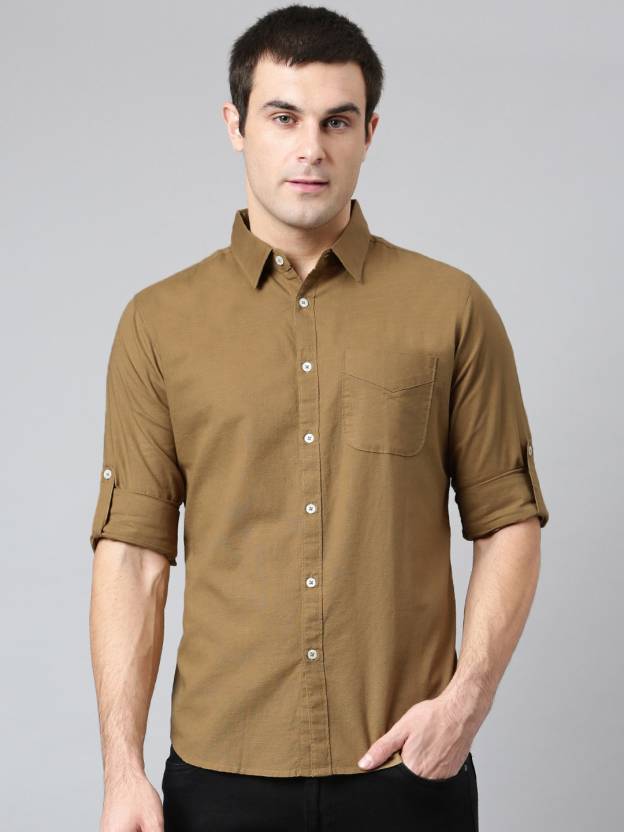
Product: Men Slim Fit Solid Spread Collar Casual Shirt
Price: ₹499
Colors: Brown
Pattern: Solid